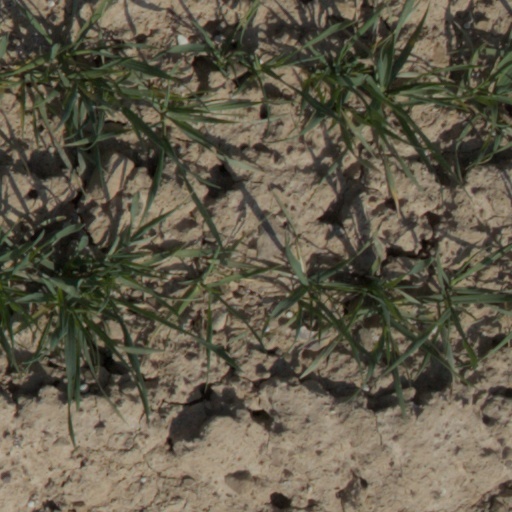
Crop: wheat